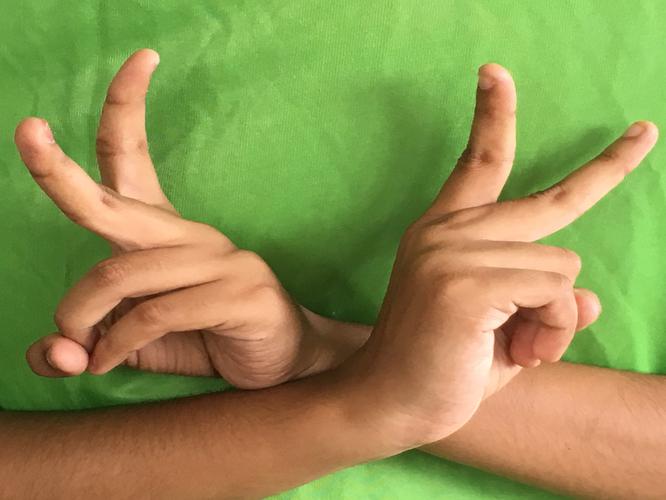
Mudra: Kartariswastika
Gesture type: double_hand